Henry W. Corbett

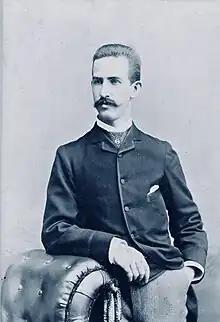
H. W. Corbett's eldest son Henry Jagger Corbett (circa 1887) sometime after his marriage to Helen Kendall Ladd

In order to make books easily accessible, Portland merchants began to raise funds for a library and reading room in 1863. US District Court Judge Matthew P. Deady, with William S. Ladd, Henry Failing and others, formed the Portland Mercantile Library Association. In 1864, the association's name was changed to The Library Association of Portland and its constitution and bylaws were adopted. Corbett was one of the founding board members and a trustee. (Later the Portland Library Association became the Portland Central Library and is now the Multnomah County Central Library.)